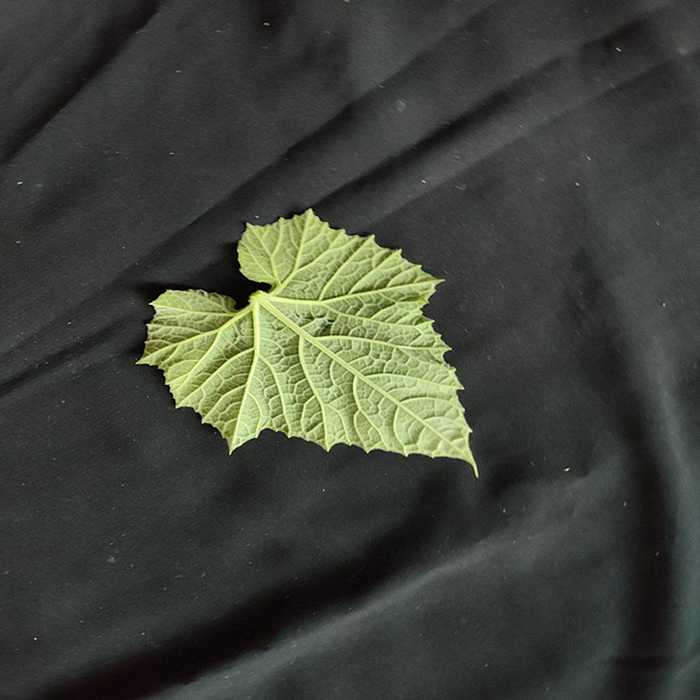
Plant: Bottle gourd
Label: Fresh leaf